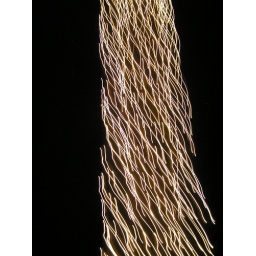
Little white lights wrapped around a palm tree taken at night, no flash and a little wiggle.